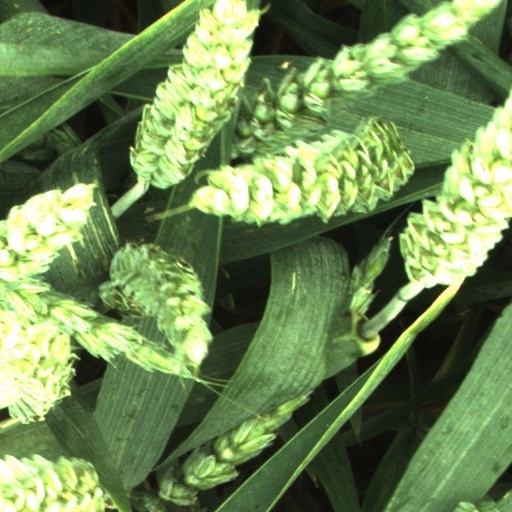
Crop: wheat